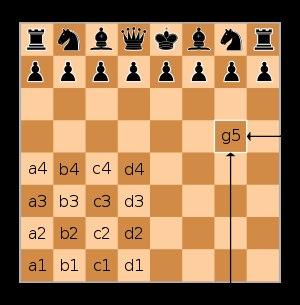
Ce lexique du jeu d'échecs énumère par ordre alphabétique les termes les plus couramment utilisés au jeu d'échecs. Dans certains cas, il existe des pages propres à ces termes.
Les règles du jeu d'échecs officielles sont fixées par la Fédération internationale des échecs.